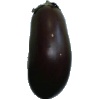
Label: eggplant